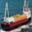
Label: ship